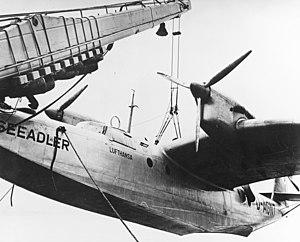
Le Dornier Do 26 était un hydravion à coque entièrement métallique construit par la société Dornier dans les années 1930. Cet avion était prévu pour assurer les liaisons transatlantiques et devait transporter une charge utile de 500 kg entre Lisbonne et New York avec un équipage de quatre personnes.